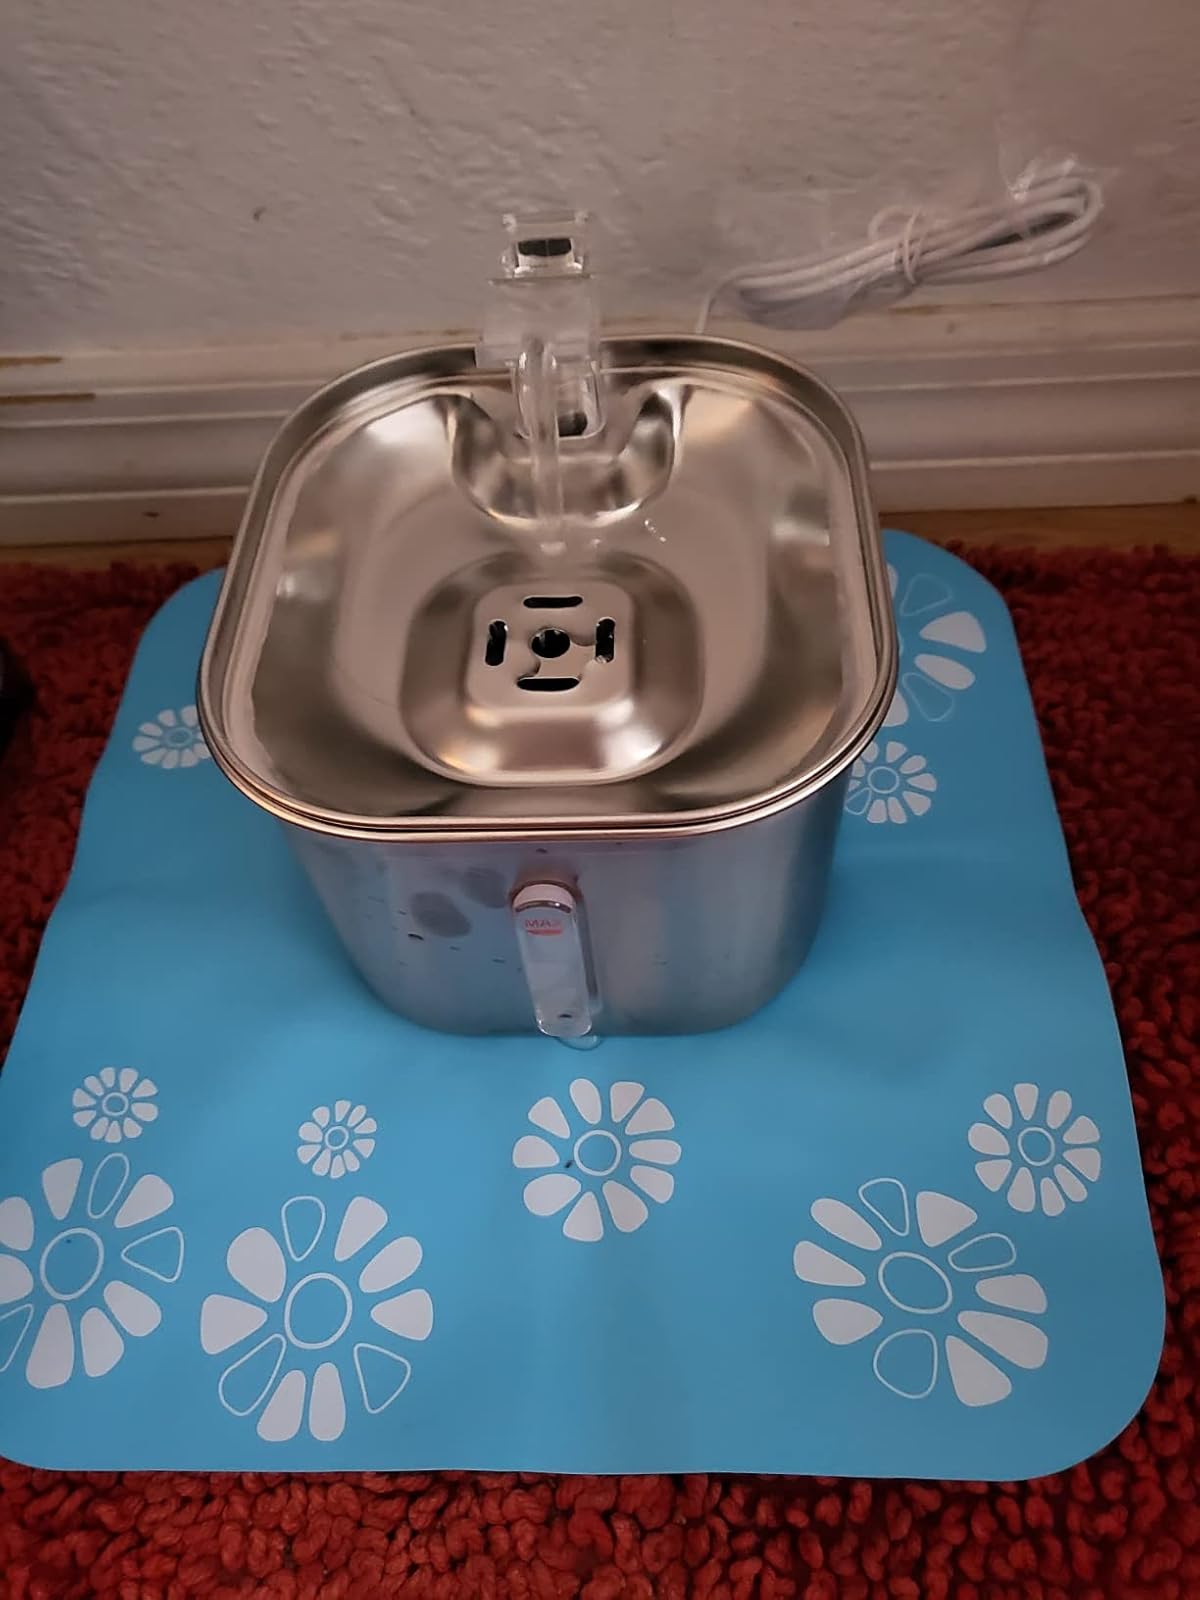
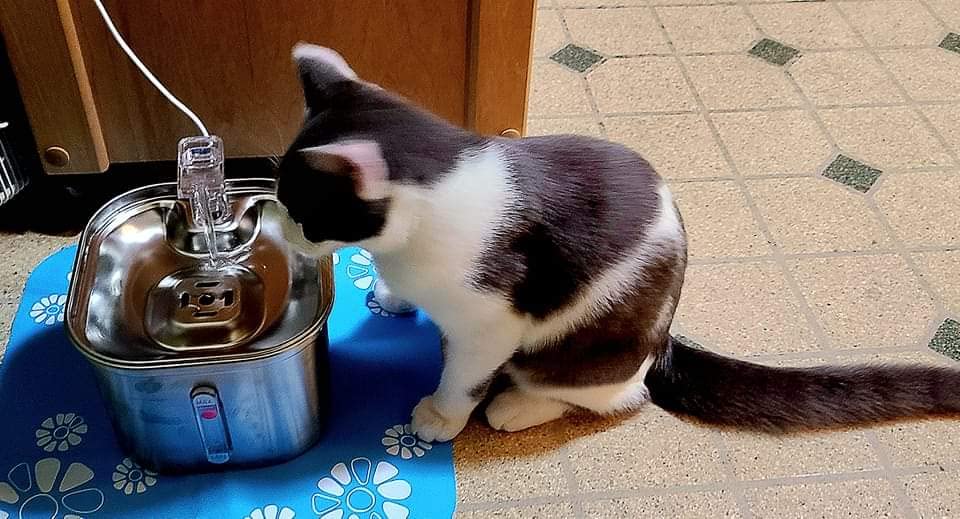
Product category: items_bowl
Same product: yes